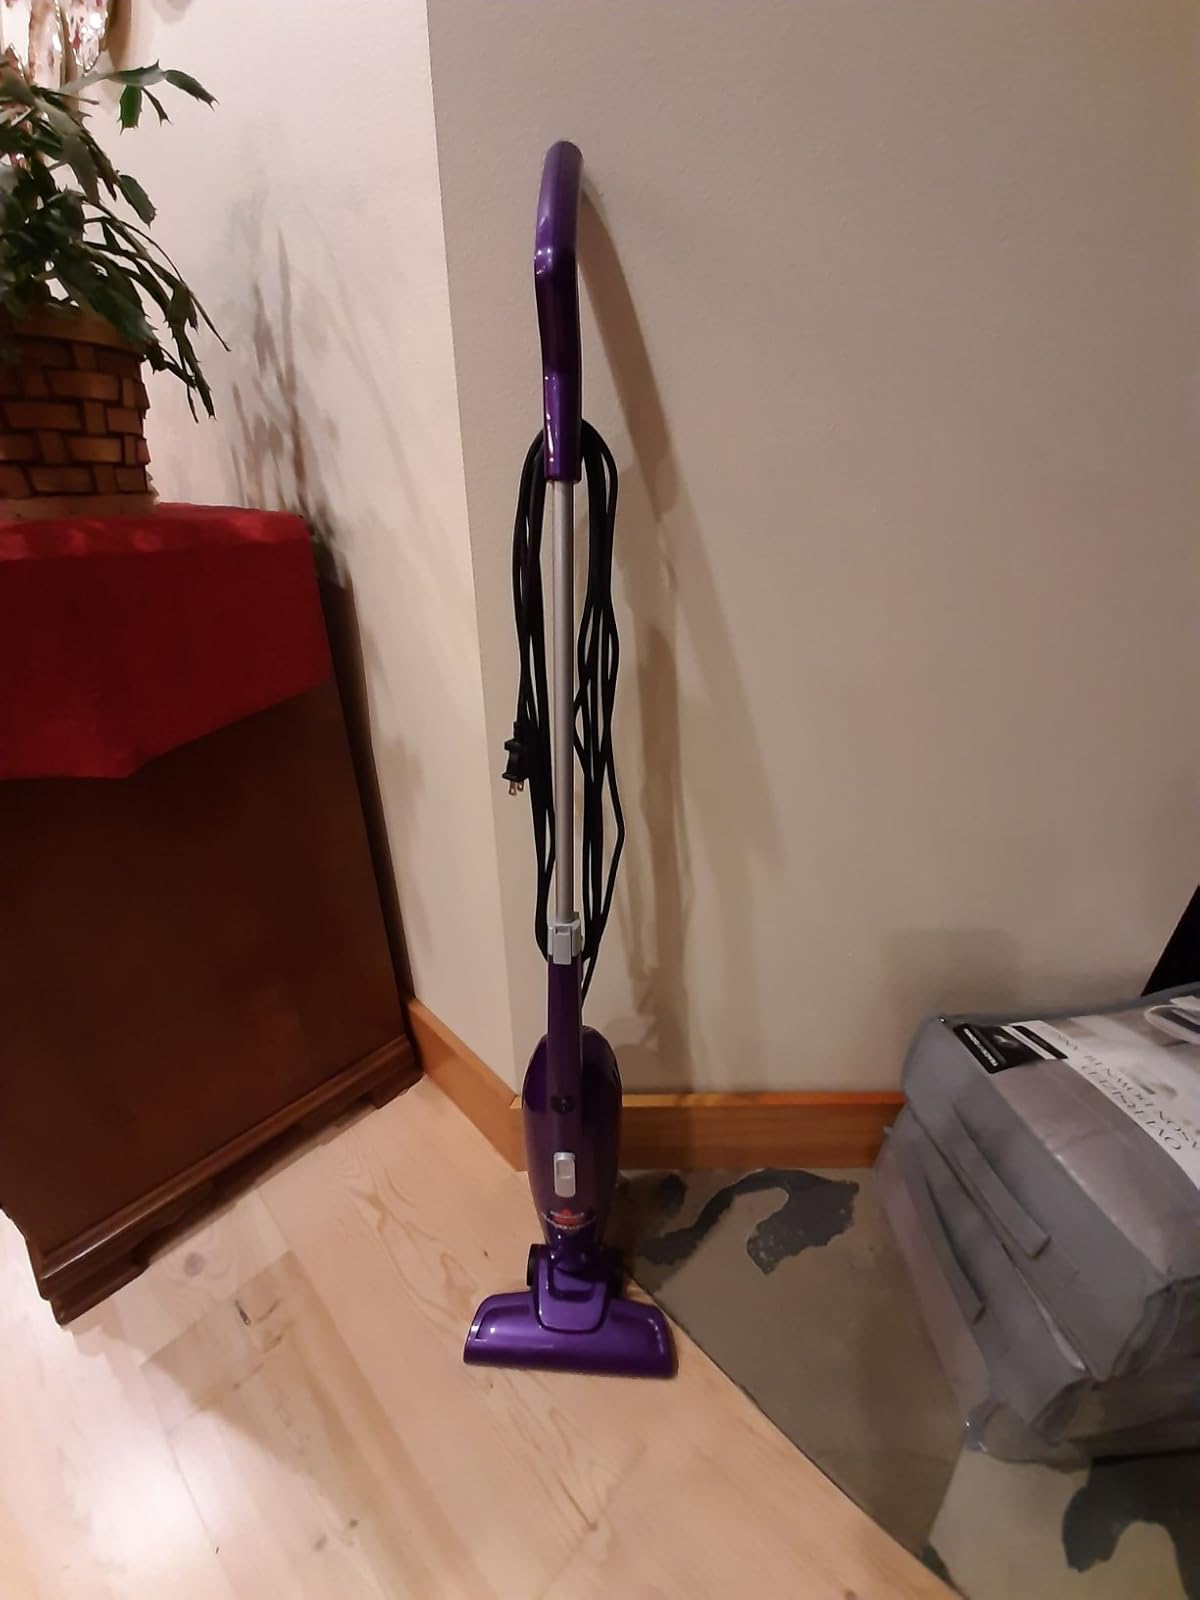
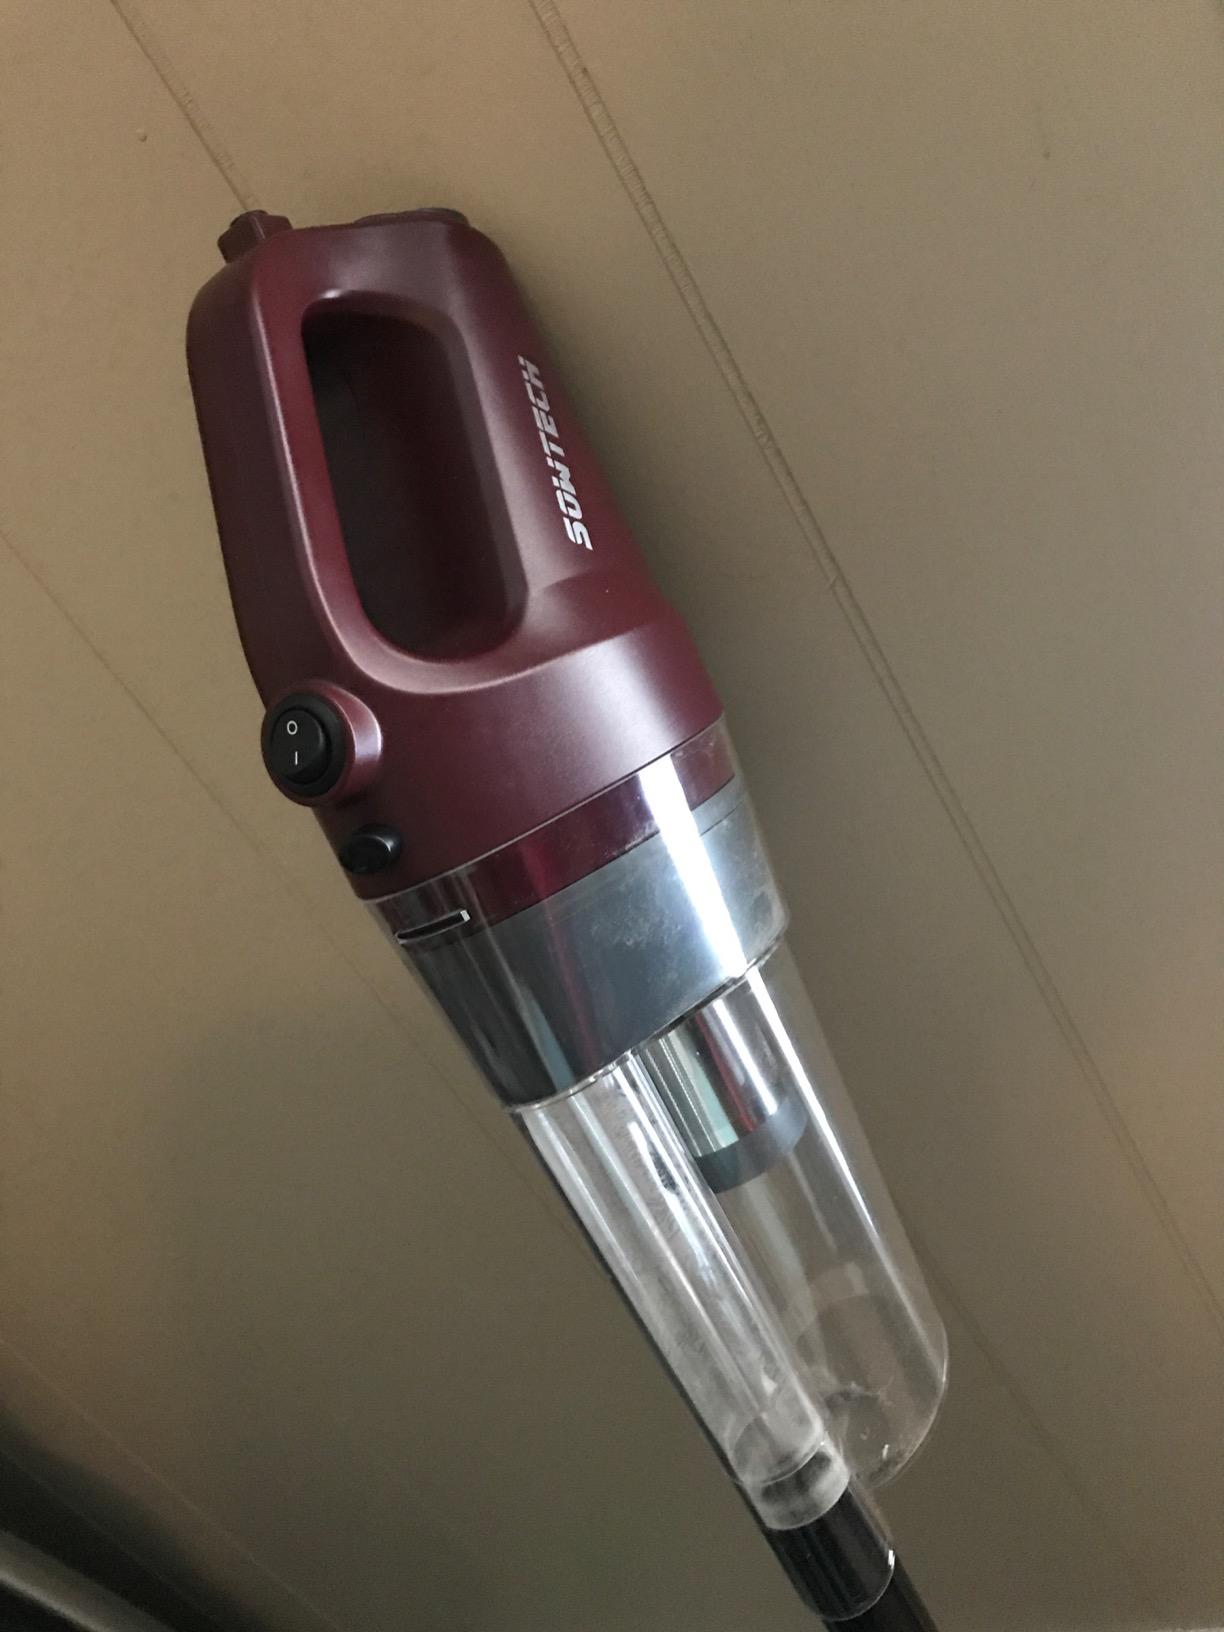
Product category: items_vacuum
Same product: no